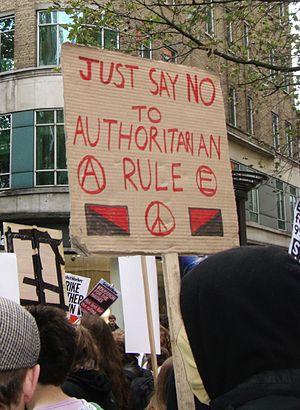
En 1840, dans l'histoire de l'anarchisme, Pierre-Joseph Proudhon est le premier théoricien qui revendique explicitement la qualité d' « anarchiste ». En 1841, parait en France, le premier journal communiste libertaire, L'Humanitaire. En 1850, Anselme Bellegarrigue publie L'Anarchie, journal de l'ordre. En 1857, Joseph Déjacque crée le néologisme libertaire pour affirmer le caractère égalitaire et social de l'anarchisme naissant.
L'anarchisme au Royaume-Uni apparaît au travers de l'action de ses précurseurs dans le contexte de la dissidence religieuse protestante radicale.
Le terme libertaire désigne les personnes, courants, mouvements, structures, organisations, etc., qui prônent une liberté absolue fondée sur la négation du principe d'autorité dans l'organisation sociale et le refus de toute contrainte découlant des institutions fondées sur ce principe.
L'Ordre moins le pouvoir. Histoire et actualité de l’anarchisme est un livre de l’intellectuel Normand Baillargeon, ex professeur des sciences de l'éducation à l'université du Québec à Montréal, essayiste et militant libertaire.